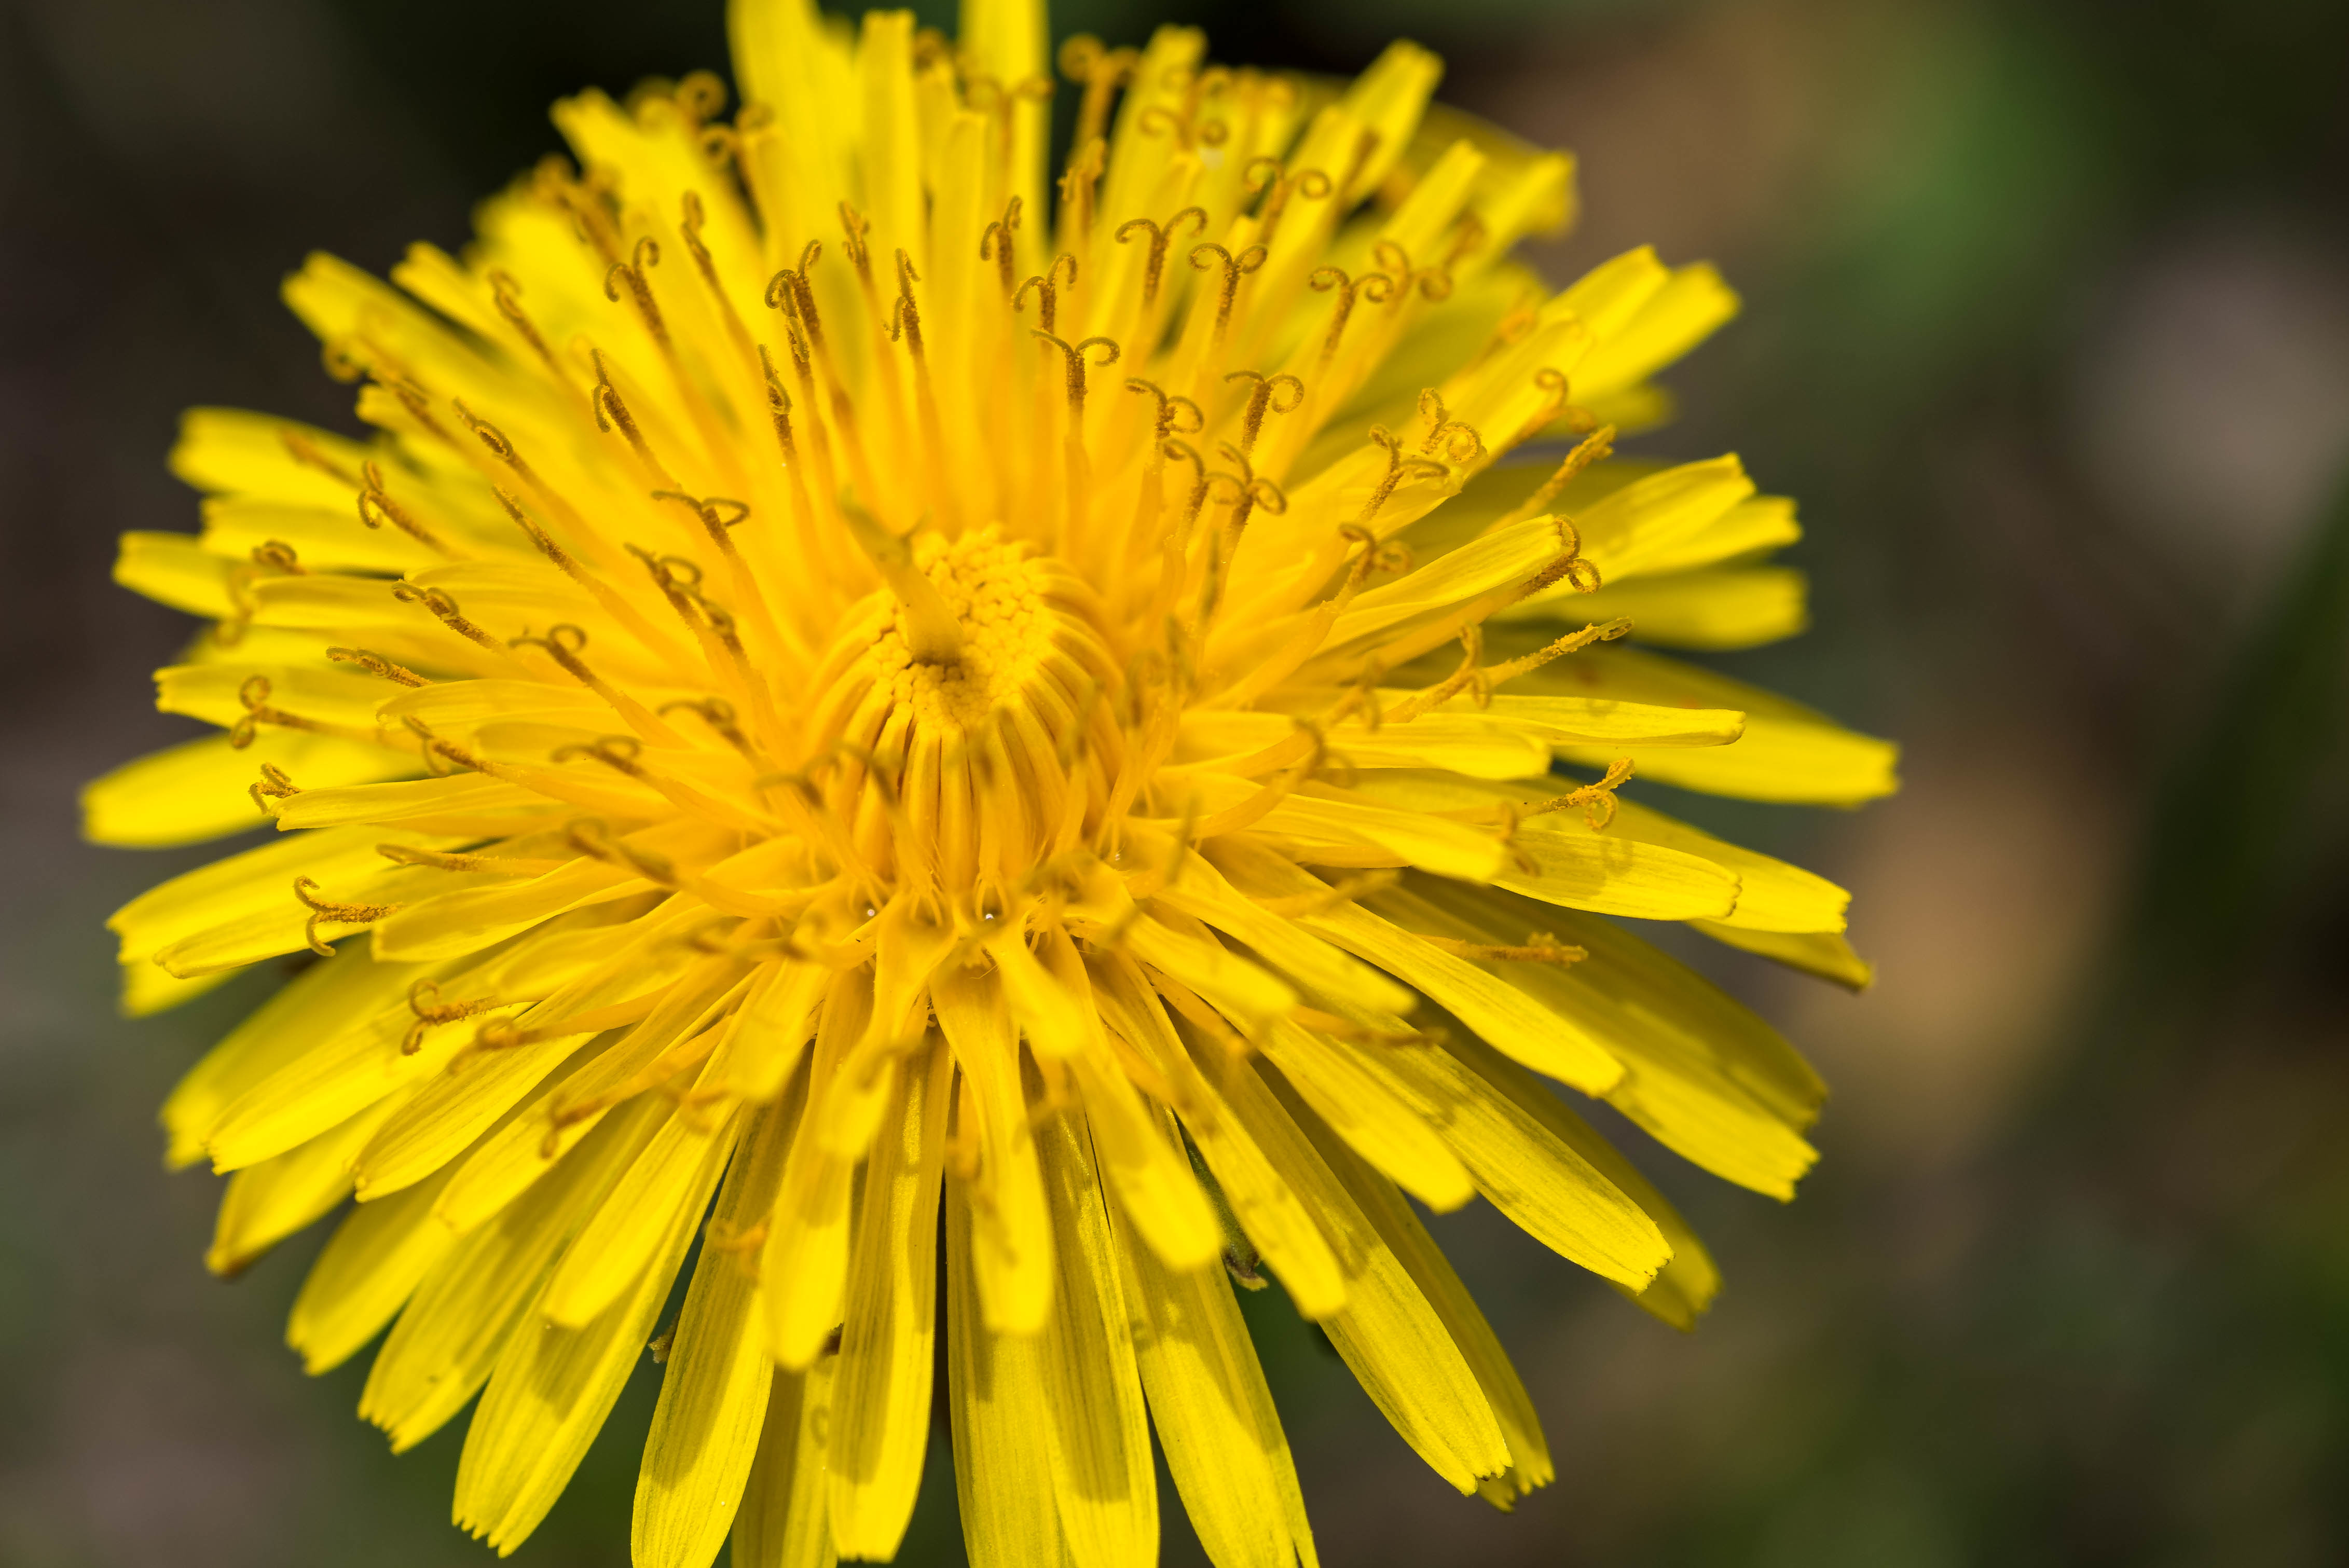
dandelion, flower, nature, macro, spring, flowering plant, yellow, Native Sowthistle, sow thistles, hawkweed, flatweed, plant, perennial sowthistle, close up, pollen, Crepis paludosa, petal, coltsfoot, daisy family, wildflower, annual plant, perennial plant, Forb